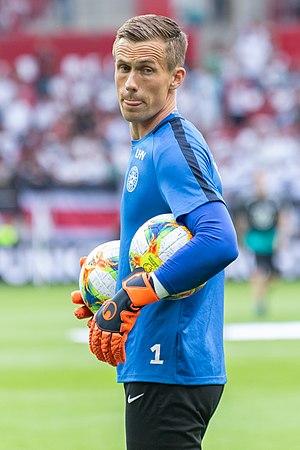
Mihkel Aksalu, né le 7 novembre 1984 à Kuressaare en Estonie, est un footballeur international estonien, qui évolue au poste de gardien de but.